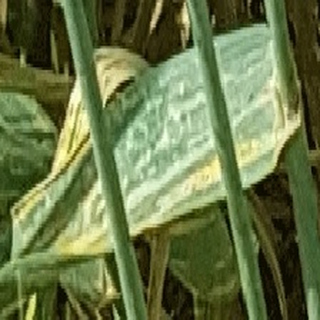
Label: wheat_yellow_rust